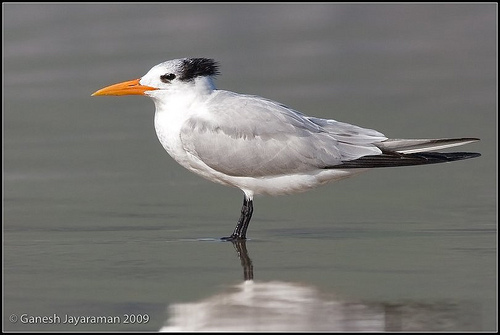
this white bird has an orange beak, black tail, and grey wings.
a mostly white bird with a black crown a very long orange bill, and long thin black legs.
this is a mainly white water bird, with black tarsus and feet.
a white bird with black wings and legs and a orange beak.
the bird has a bright orange bill that is slightly elongated and a mostly grey body with a cream breast and black undertail covers.
a white and gray bird with black tarsus, rectrices, and a black plume at it's nape, it has a very long, straight, bright orange bill.
this bird has wings that are gray and has a white belly and yellow bill
this bird has wings that are gray and has an orange billa white bird with grey feathers on its wings and a black crown and tail.
a white and gray bird with a black crown and orange pointed beak.
Species: Elegant Tern